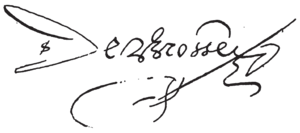
Signature de Salomon de Brosse sur un reçu de 1615
Salomon de Brosse, né à Verneuil-en-Halatte vers 1565 ou 1571, mort à Paris le 8 décembre 1626, est un architecte français. Il a parfois été nommé, par erreur, « Jacques de Brosse » ou « de Brosses » dans certaines biographies jusqu'à la fin du XIXᵉ siècle.